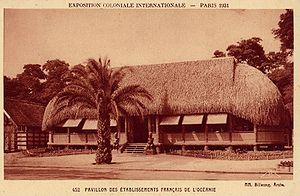
Pavillon de l'Océanie à l'Exposition Coloniale de PARIS en 1931
L’Exposition coloniale internationale s'est tenue à Paris du 6 mai au 15 novembre 1931, à la porte Dorée et sur le site du bois de Vincennes, pour présenter les produits et réalisations de l'ensemble des colonies et des dépendances d'outre-mer de la France, ainsi que celles des principales puissances coloniales, à l'exception notable du Royaume-Uni, au sein de pavillons rappelant l'architecture de ces territoires, notamment d'Afrique noire, de Madagascar, d'Afrique du Nord, d'Indochine, de Syrie et du Liban.